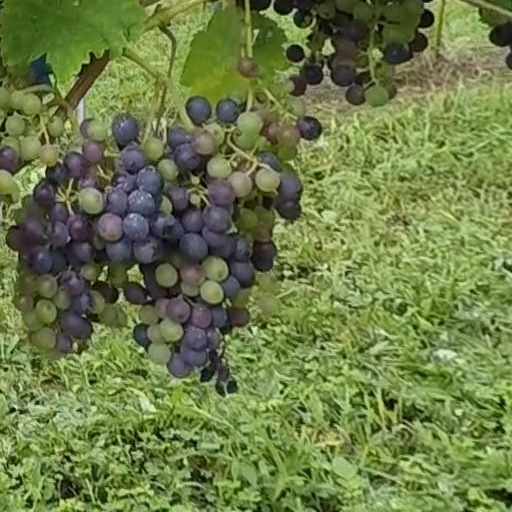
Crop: grape